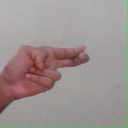
अक्षर: ह